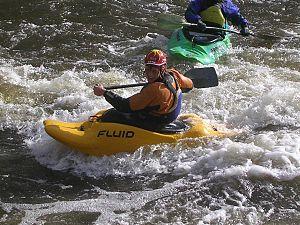
Le rodéo ou freestyle est une discipline du canoë-kayak dédiée au jeu et à l'exécution de figures acrobatiques en eaux vives, avec un kayak ou un canoë.
Le canoë, ou canoé, également appelé canot au Canada et canoë canadien en France, est un type de pirogue légère non pontée, mue à la pagaie simple, destiné à la navigation sur les rivières et les lacs. Il peut exceptionnellement être équipé de voile latine, lorsque le canoë est équipé de dérives latérales.